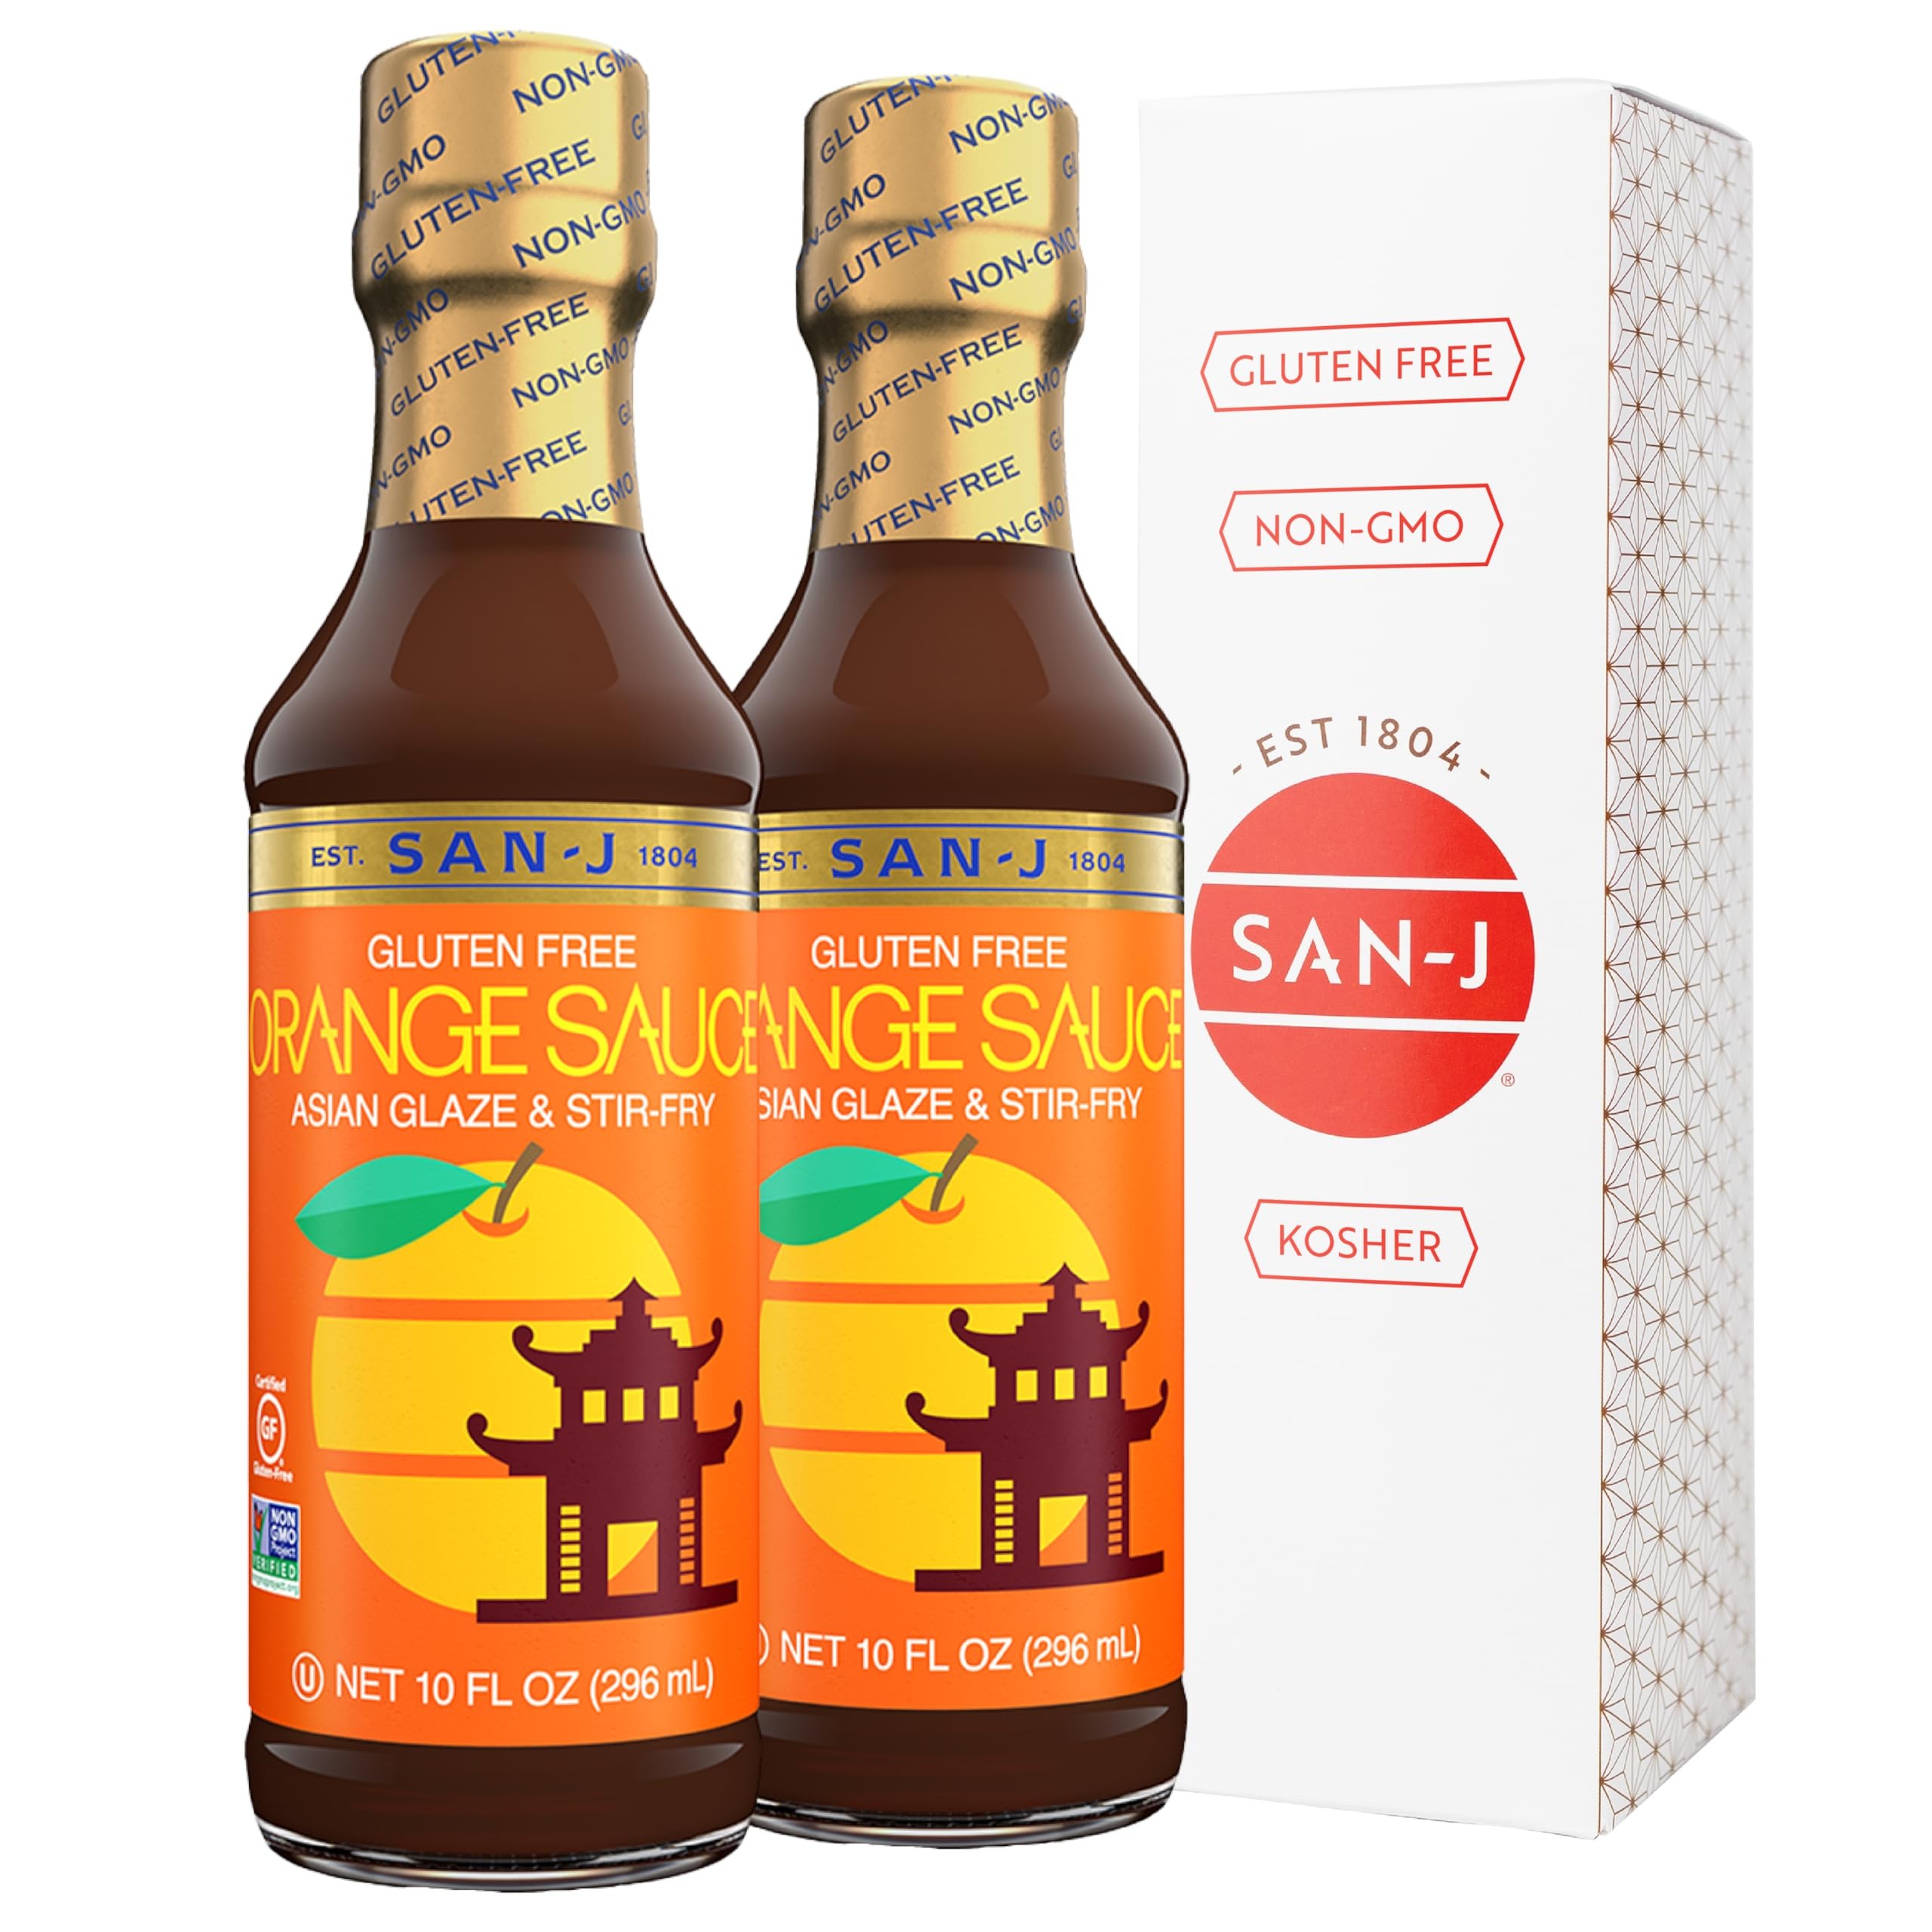
Item Name: San-J - Gluten Free Orange Sauce - Bright and Sweet Sauce for Cooking - Non-GMO - 10 oz. Bottles - 2 Pack
Bullet Point 1: VIBRANT FLAVOR: When there’s no time to measure out a long list of ingredients, this Asian Orange Sauce simplifies meal prep - Make delicious orange chicken right at your home
Bullet Point 2: GLUTEN FREE: Our brewing and blending methods give San-J Gluten-Free Orange Sauce great flavor-enhancing properties and if you are gluten-free, we invite you to try this soy sauce certified by the Gluten-Free Certification Organization
Bullet Point 3: NON-GMO INGREDIENTS: San-J Orange Sauce uses premium ingredients. They are Non-GMO Project verified and no artificial preservatives, colors or flavors are added. Made with our signature Tamari soy sauce, it has a rich and complex taste that elevates flavors of any dish
Bullet Point 4: A PERFECT PAIRING: San-J Orange Sauce makes it so easy to make orange chicken at home. Or use it as a dipping sauce for spring rolls, chicken wings, or fried wontons and glaze grilled ribs, shrimps, or tofu. Great for stir-fries or drizzle it to your salads to add a citrusy, rich flavor
Bullet Point 5: INSPIRING JOY WITH EVERY BITE: While our sauces are filled with deliciously complex flavors, our mission is delightfully simple - to be a beacon of joy across the globe by bringing together two centuries of wisdom, exploration, bold flavors and quality ingredients in every bottle of sauce we make
Value: 1.0
Unit: Count

Price: 19.17